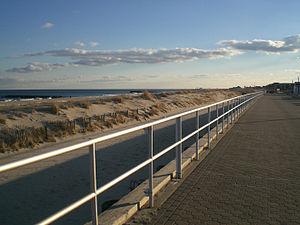
Bradley Beach est un borough situé dans le comté de Monmouth, dans l'État du New Jersey, aux États-Unis.